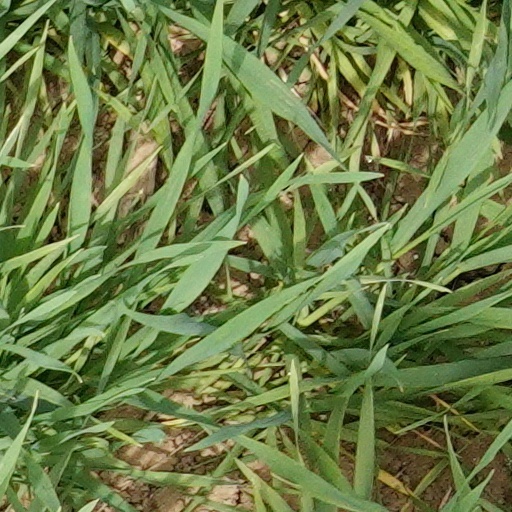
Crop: wheat